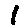
Label: 1